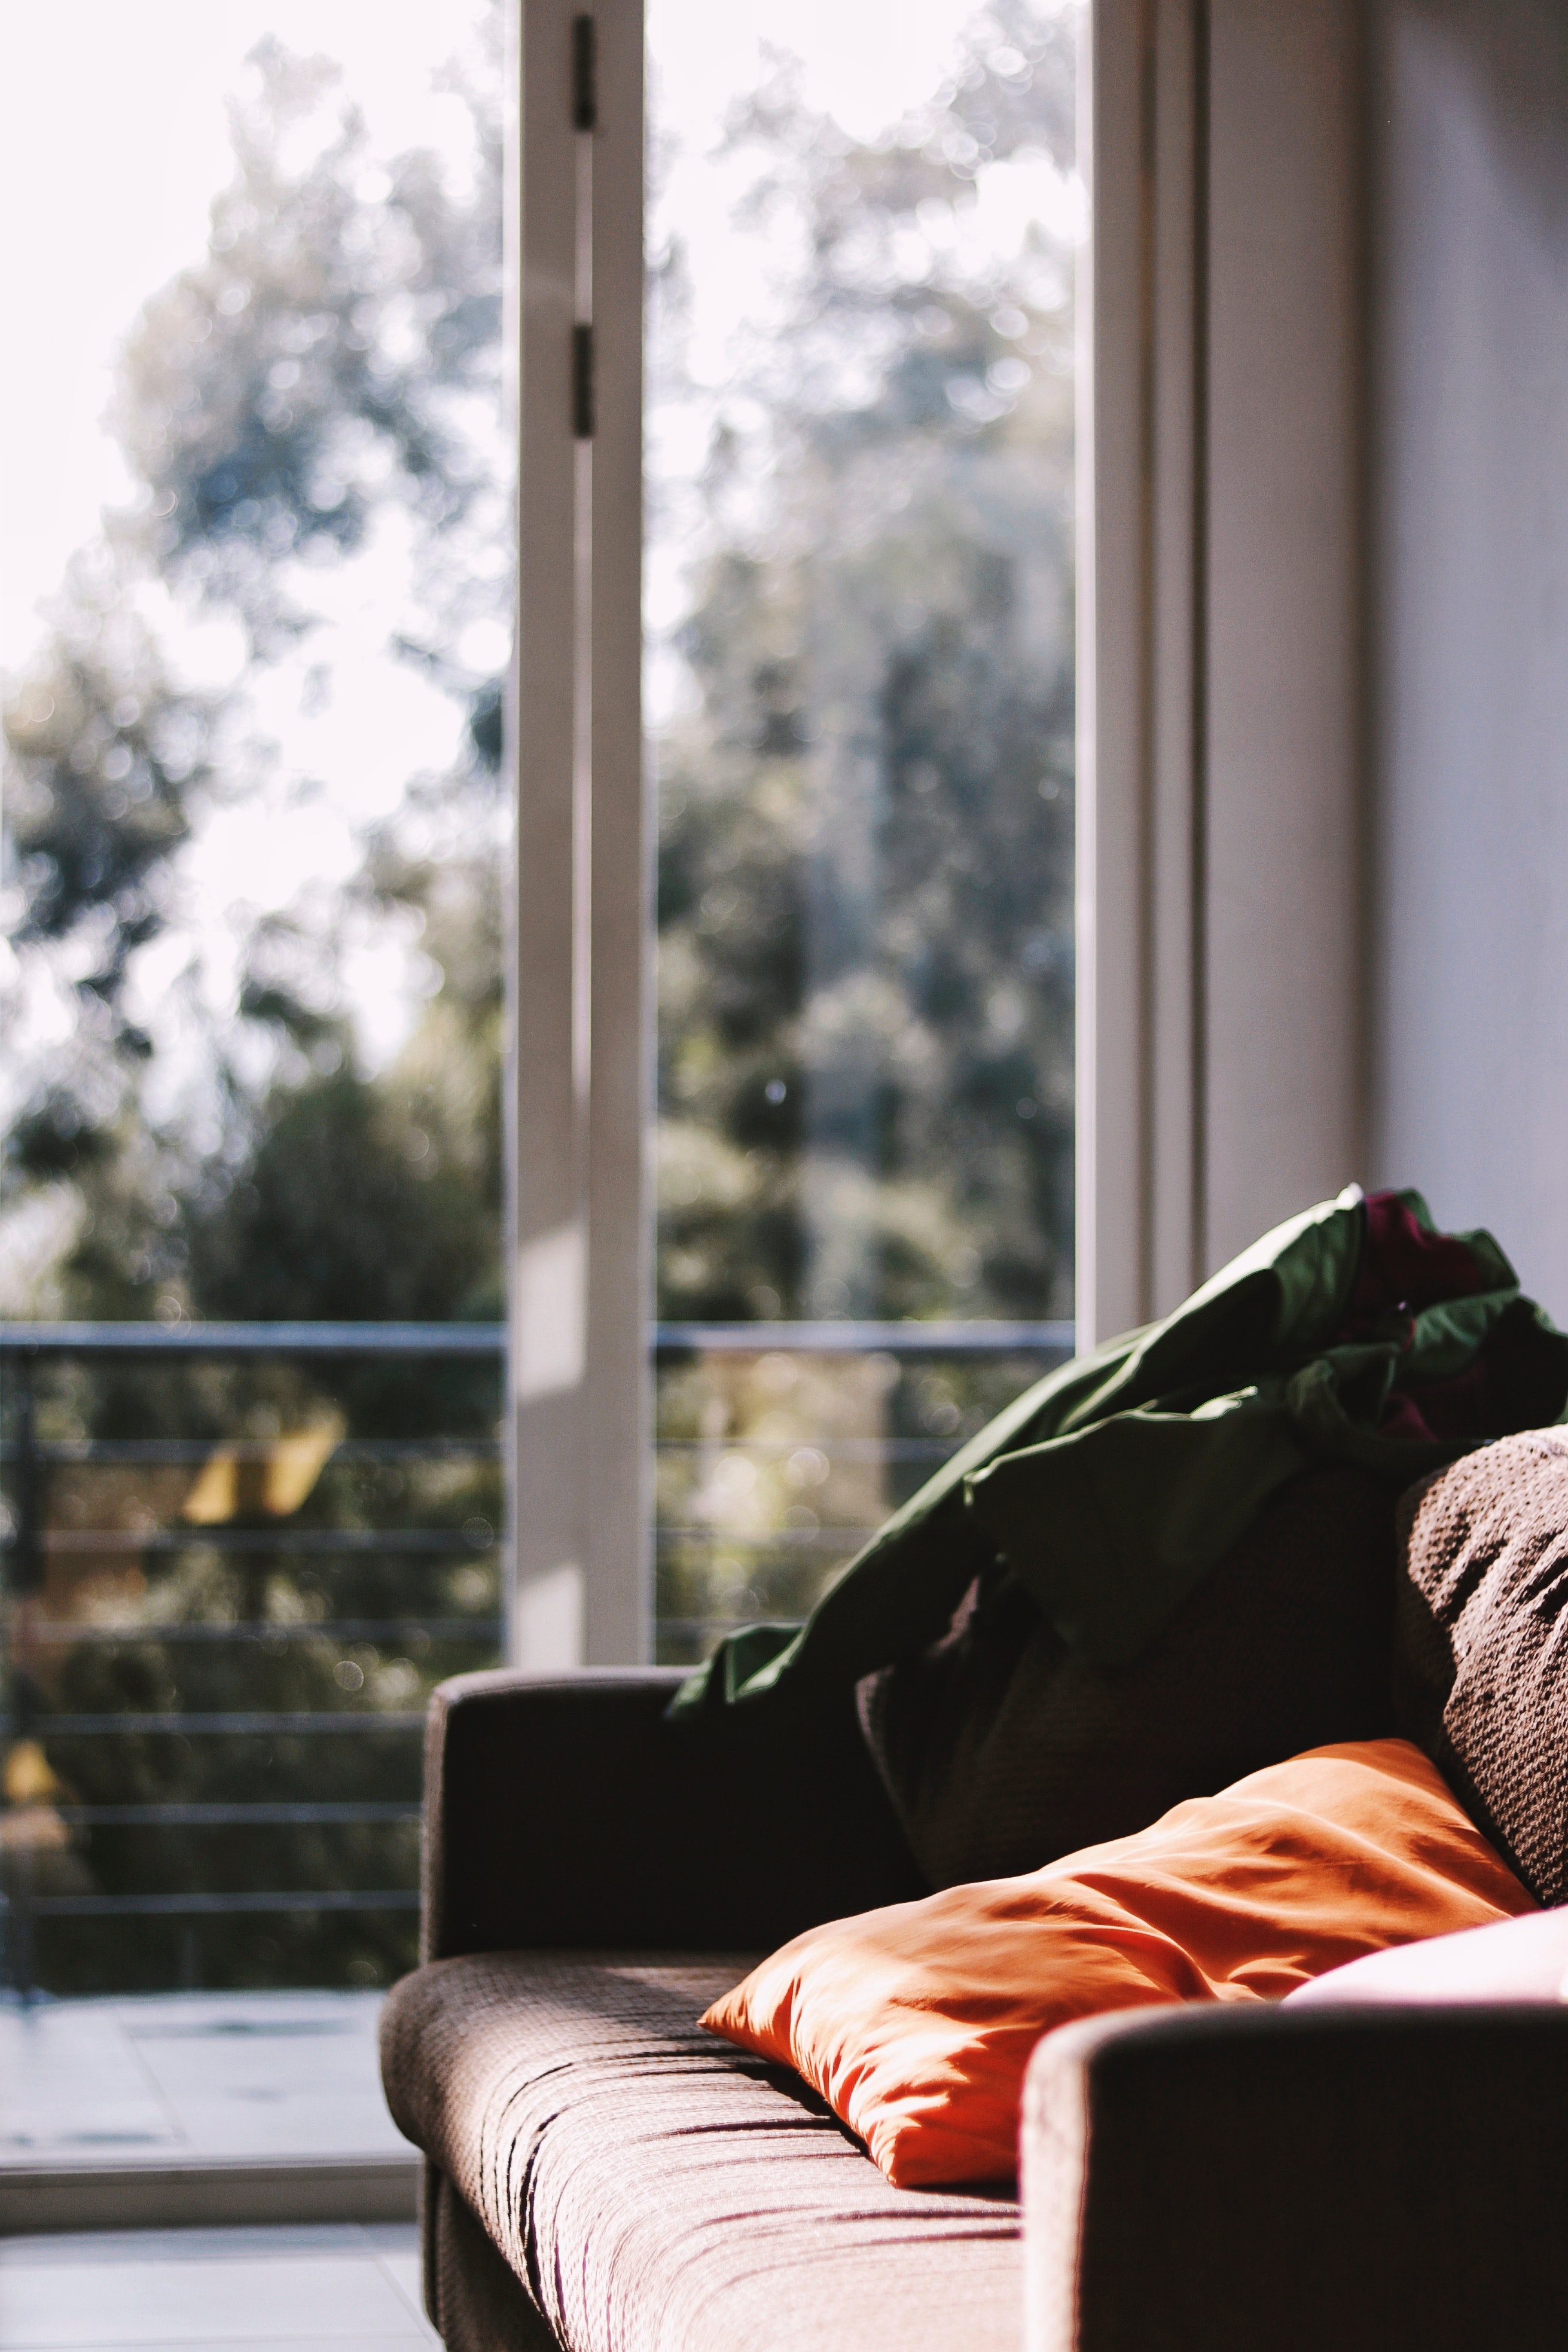
room, furniture, light, couch, window, sitting, comfort, sunlight, tree, chaise longue, architecture, house, interior design, leg, daylighting, home, living room, wood, Tints and shades, vacation, floor, bed, nap